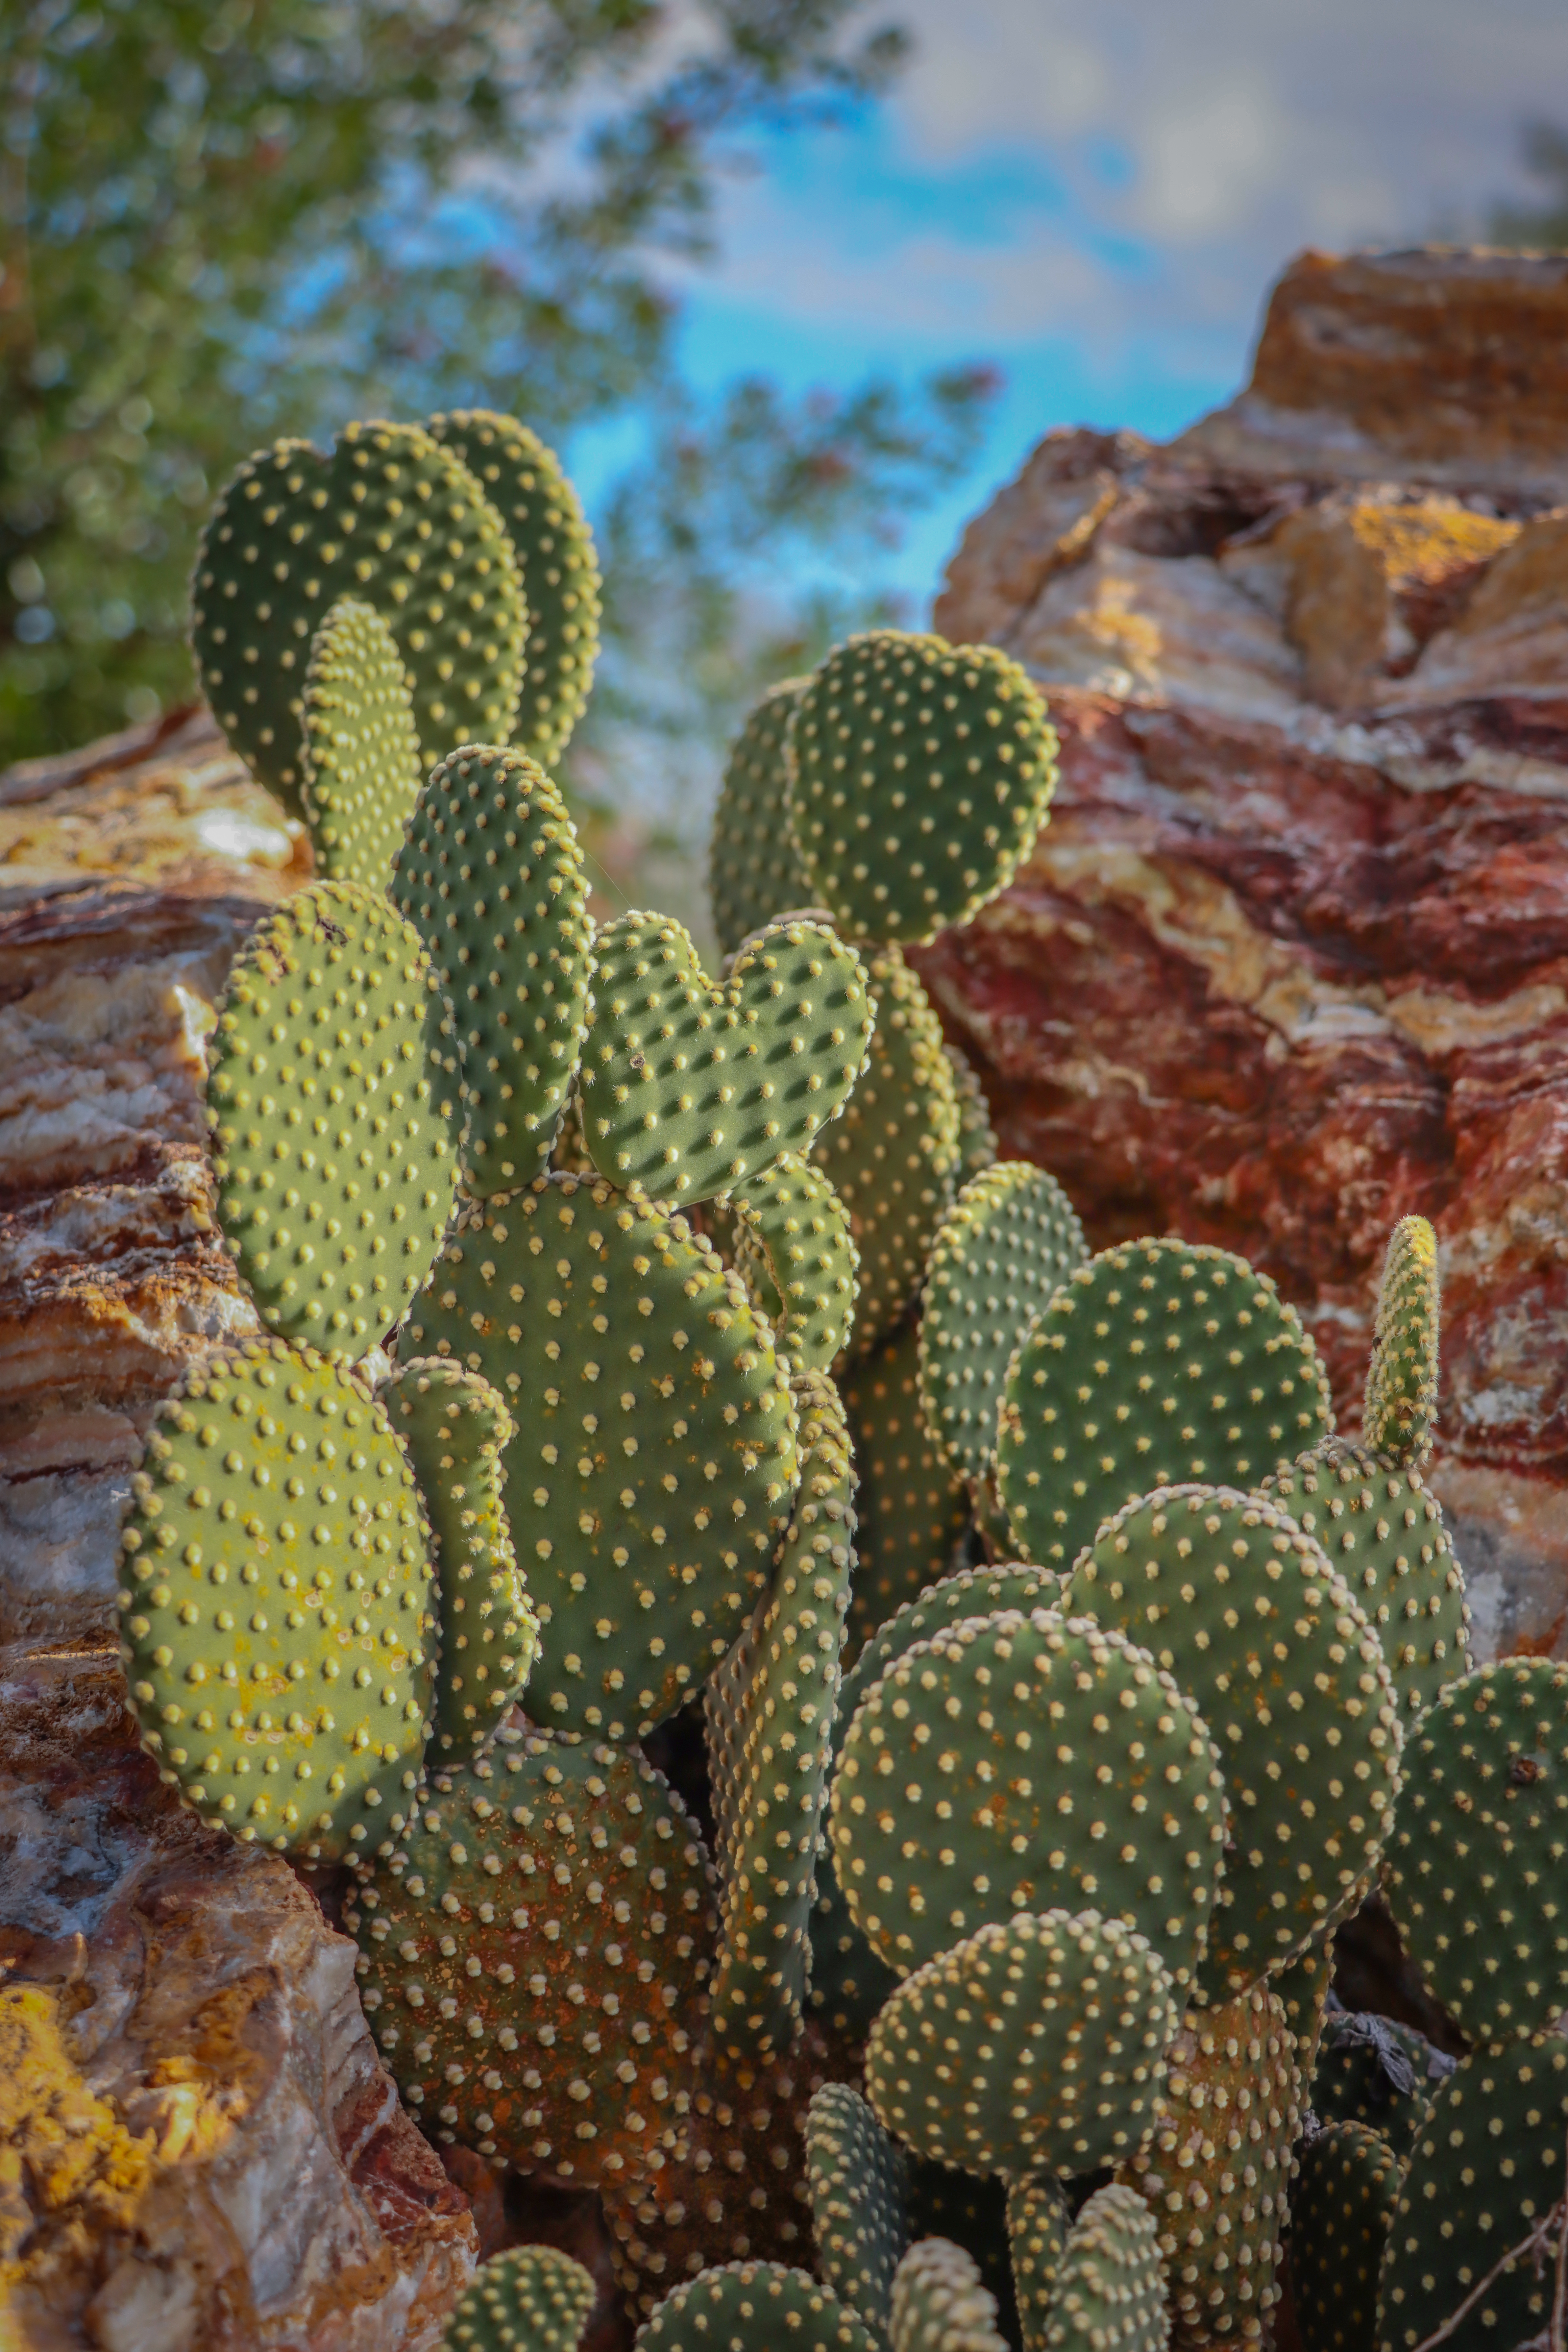
cactus, plant, terrestrial plant, eastern prickly pear, landscape, thorns, spines, and prickles, sky, barbary fig, flowering plant, prickly pear, rock, annual plant, shrubland, electric blue, succulent plant, soil, caryophyllales, nopal, stonecrop family